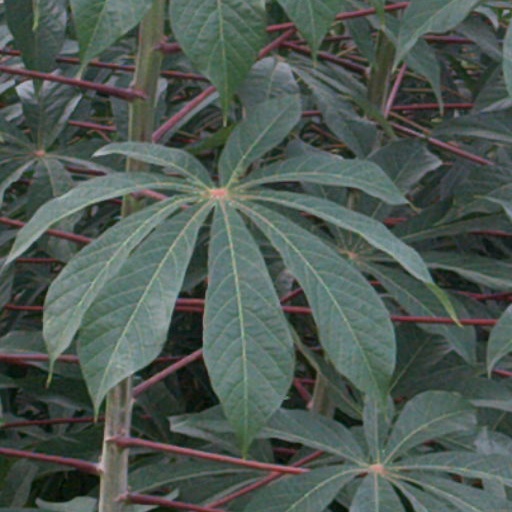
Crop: cassava